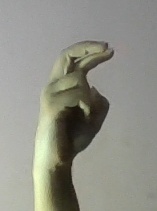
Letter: zay